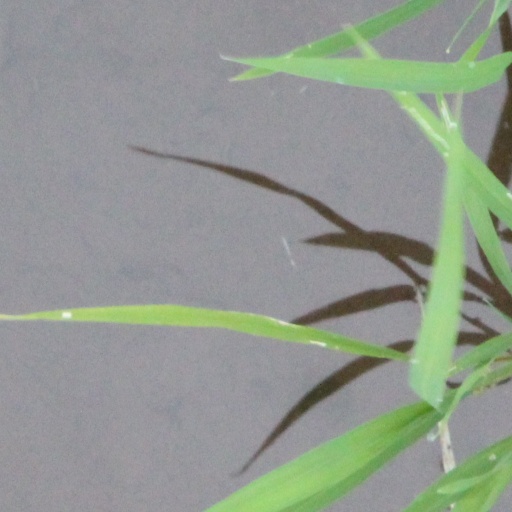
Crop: rice